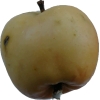
Label: apple